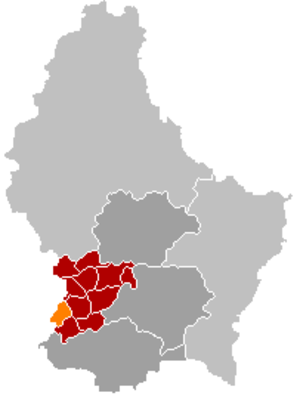
Clemency
Clemencys placering i Luxembourg
Clemency er en kommune og et byområde i storhertugdømmet Luxembourg. Kommunen, som har et areal på 14,53 km², ligger i kantonen Capellen i distriktet Luxembourg. I 2005 havde kommunen 2.141 indbyggere.